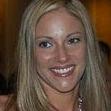
Age: 34